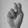
ASL letter: N